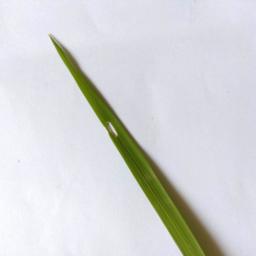
Label: Rice___Healthy